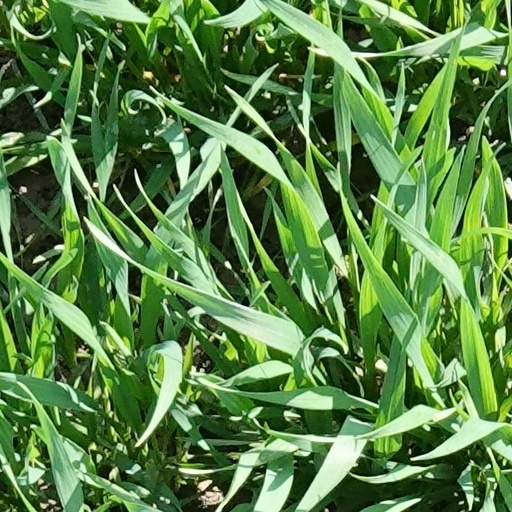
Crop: wheat